Kemsit

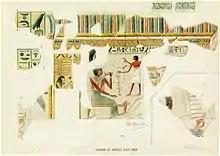
Shrine of Kemsit at the Mortuary Temple of Mentuhotep II in Deir el-Bahari.

Kemsit may have been of Nubian origin, as indicated by depictions that show her face as black or dark pink.